Hoppegarten

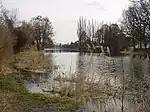
Haussee lake at Hönow

Hoppegarten is located close to the eastern suburbs of Berlin (Mahlsdorf, in the borough of Marzahn-Hellersdorf). The other bordering municipalities are Ahrensfelde (BAR), Werneuchen (BAR), Altlandsberg, Neuenhagen, and Schöneiche (LOS).